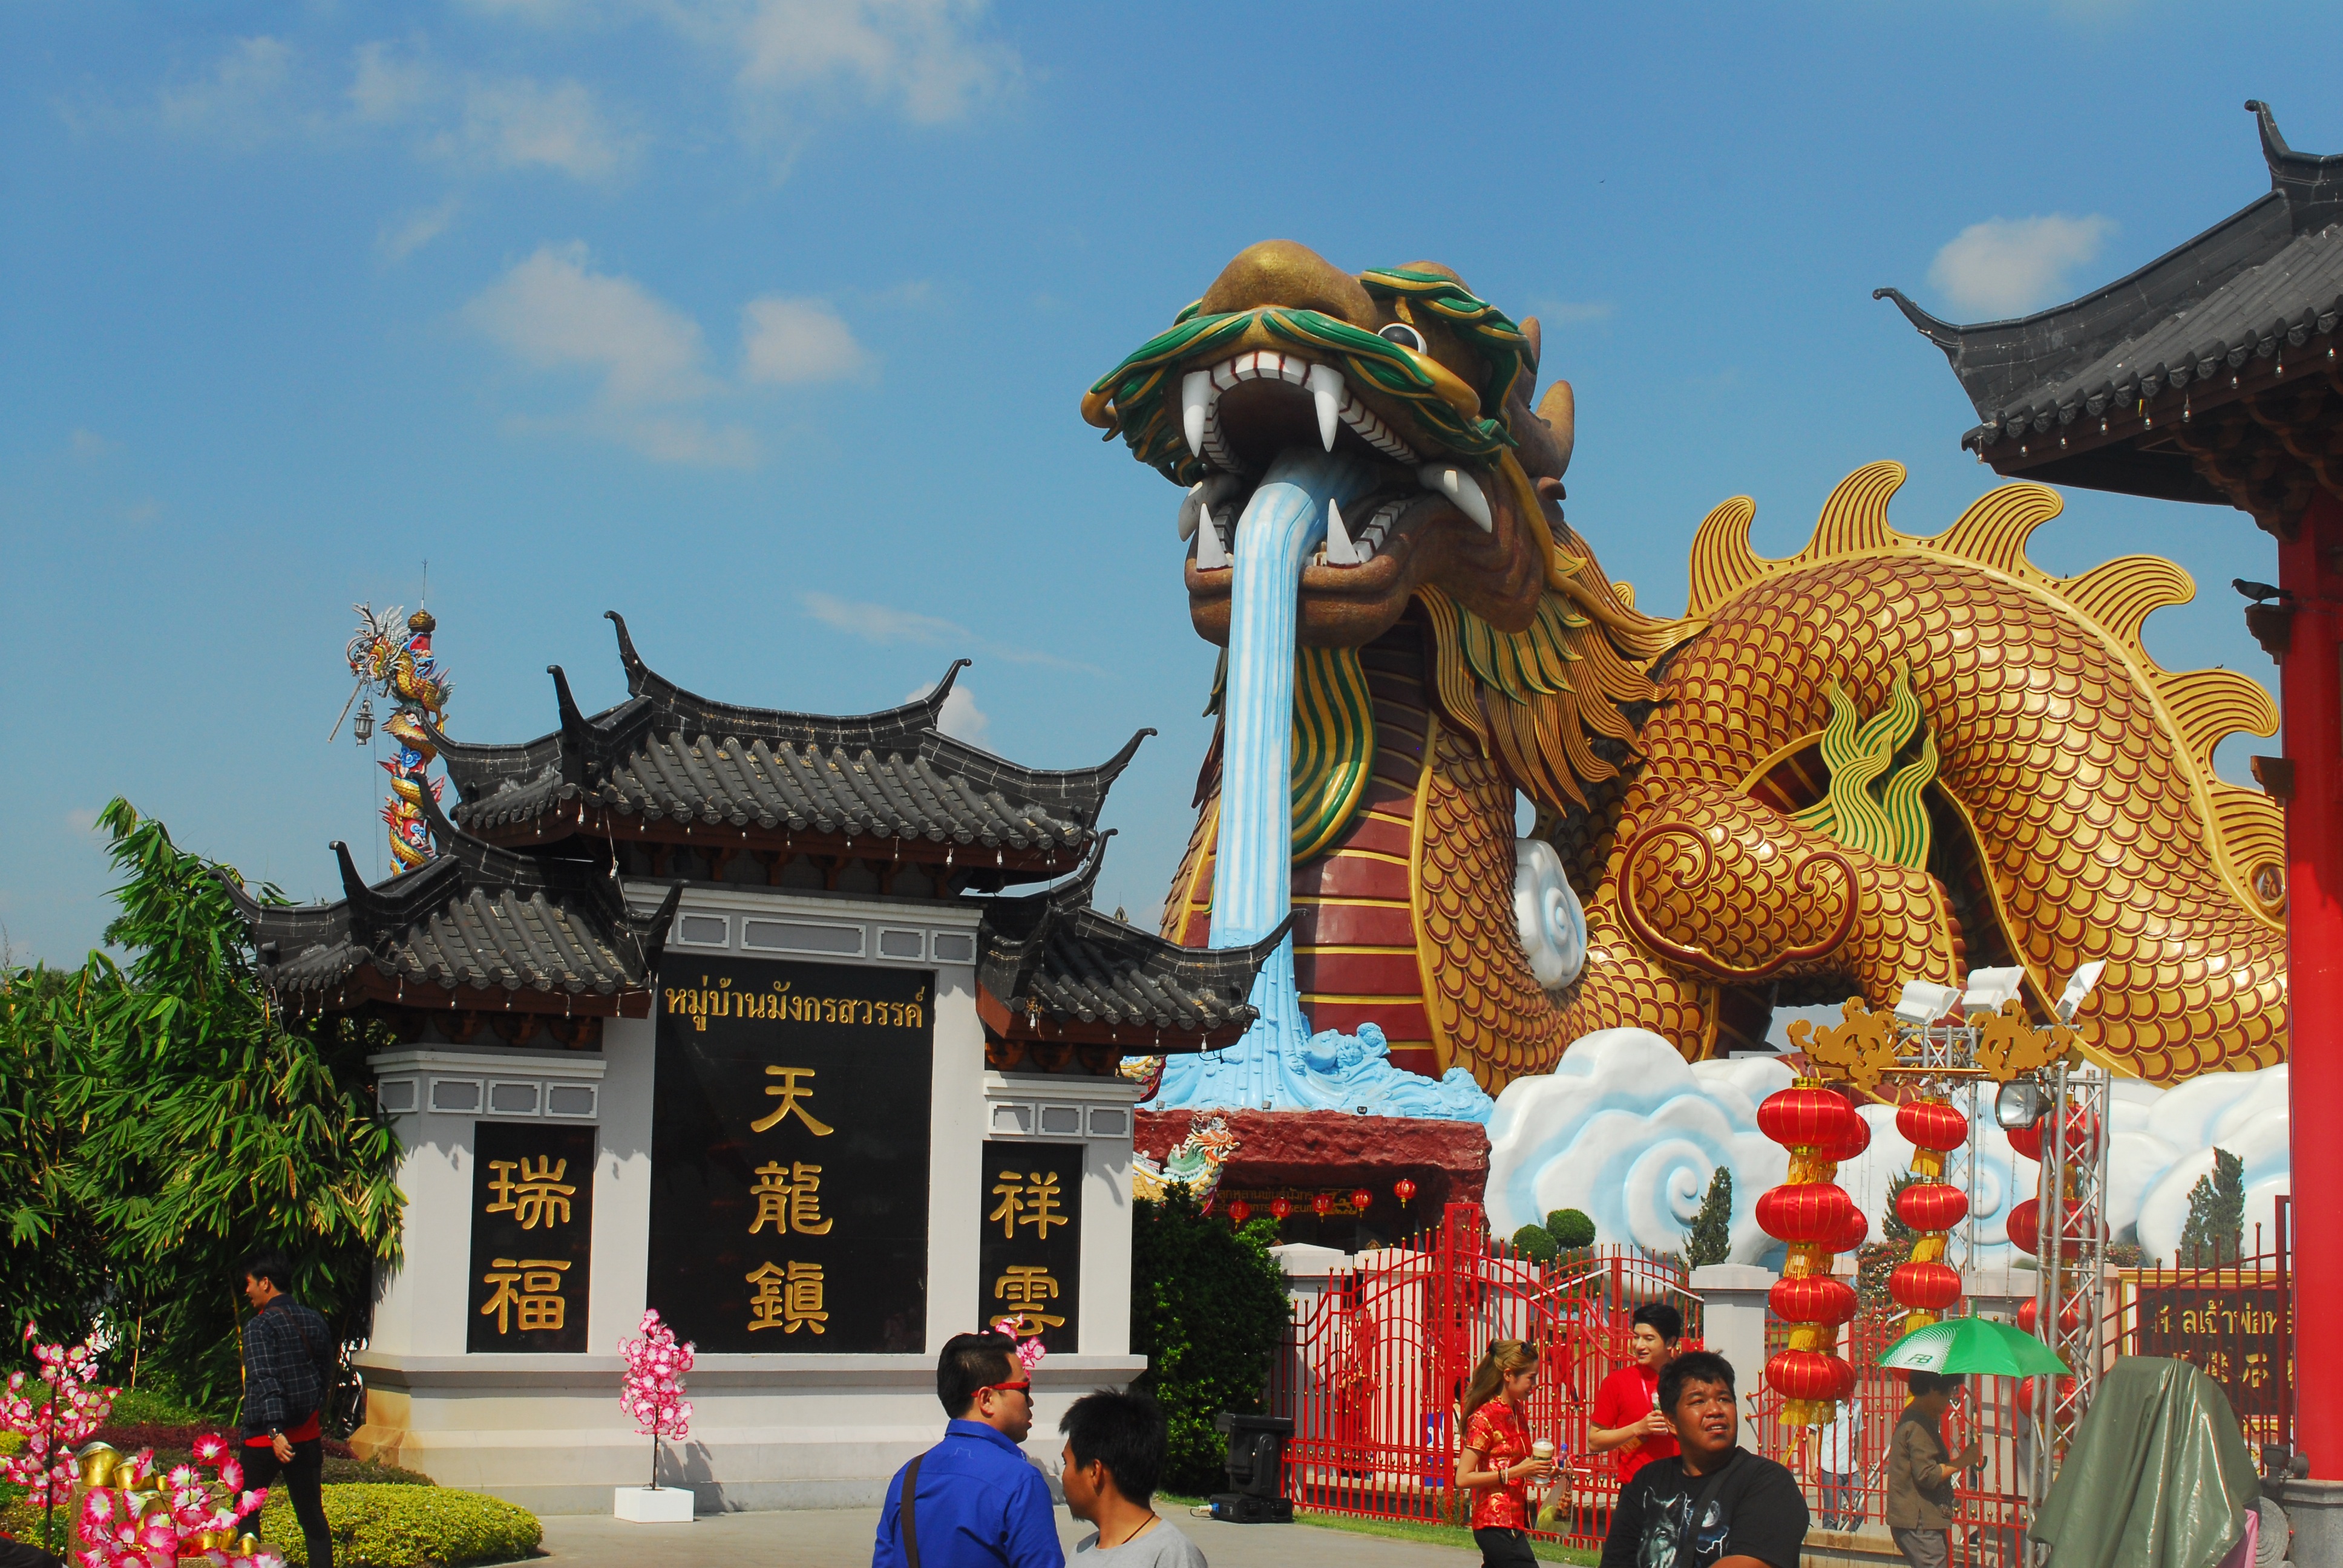
architecture, travel, asian, chinese, park, religion, tourism, place of worship, thailand, sculpture, design, temple, decorative, shrine, culture, style, traditional, wat, hindu temple, chinese arts